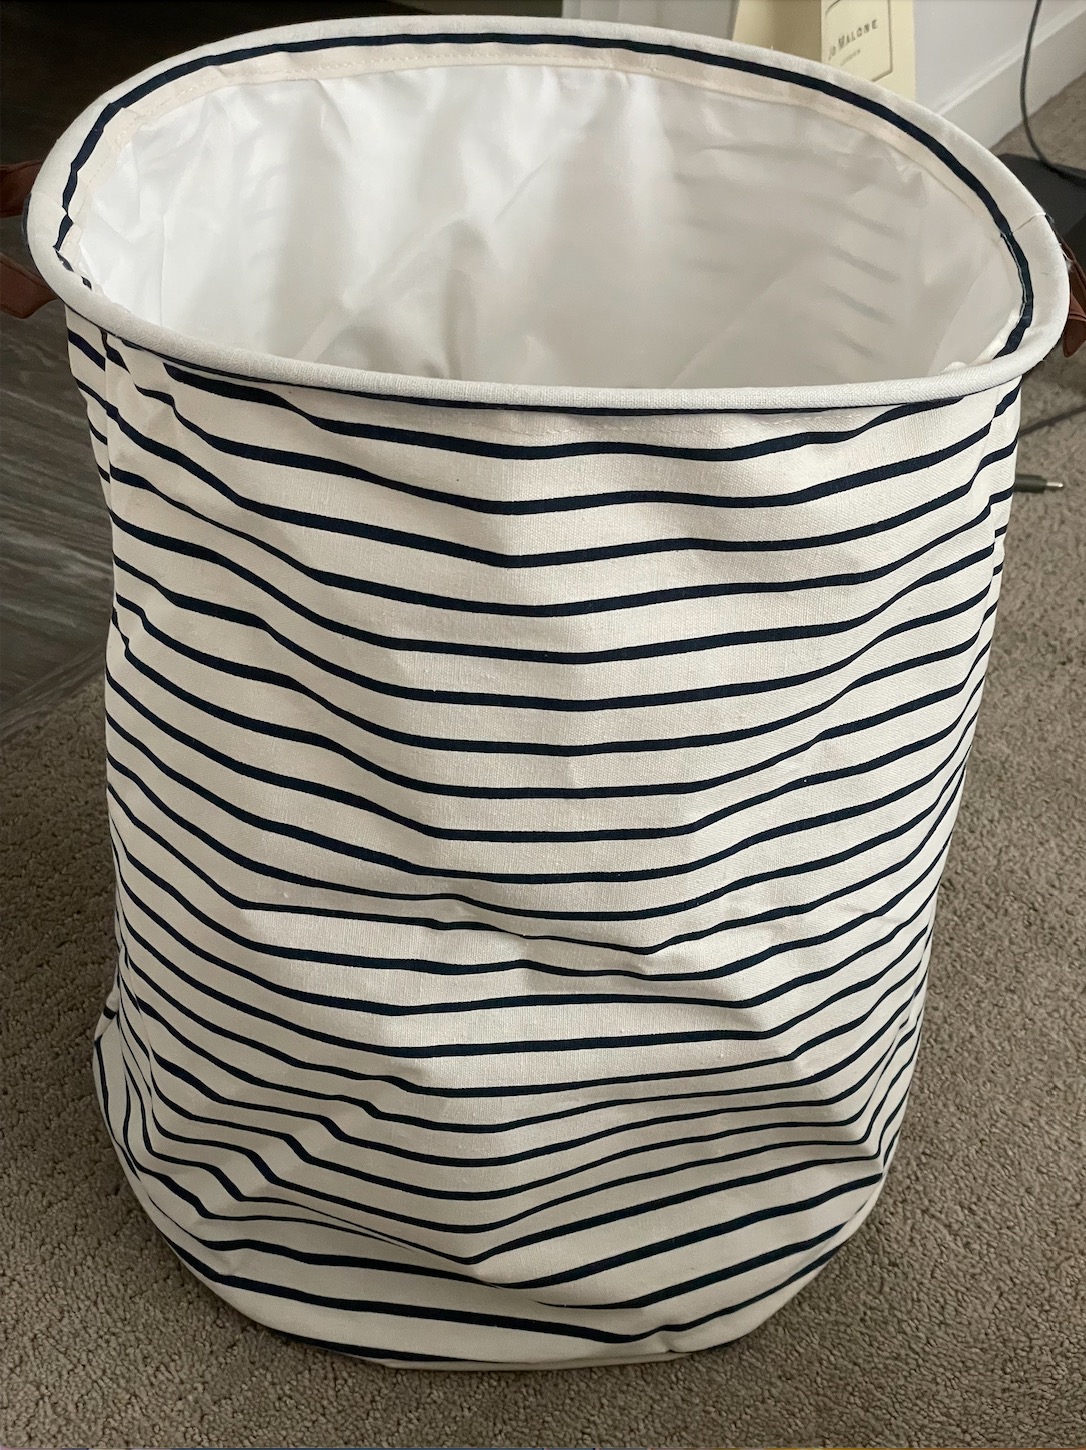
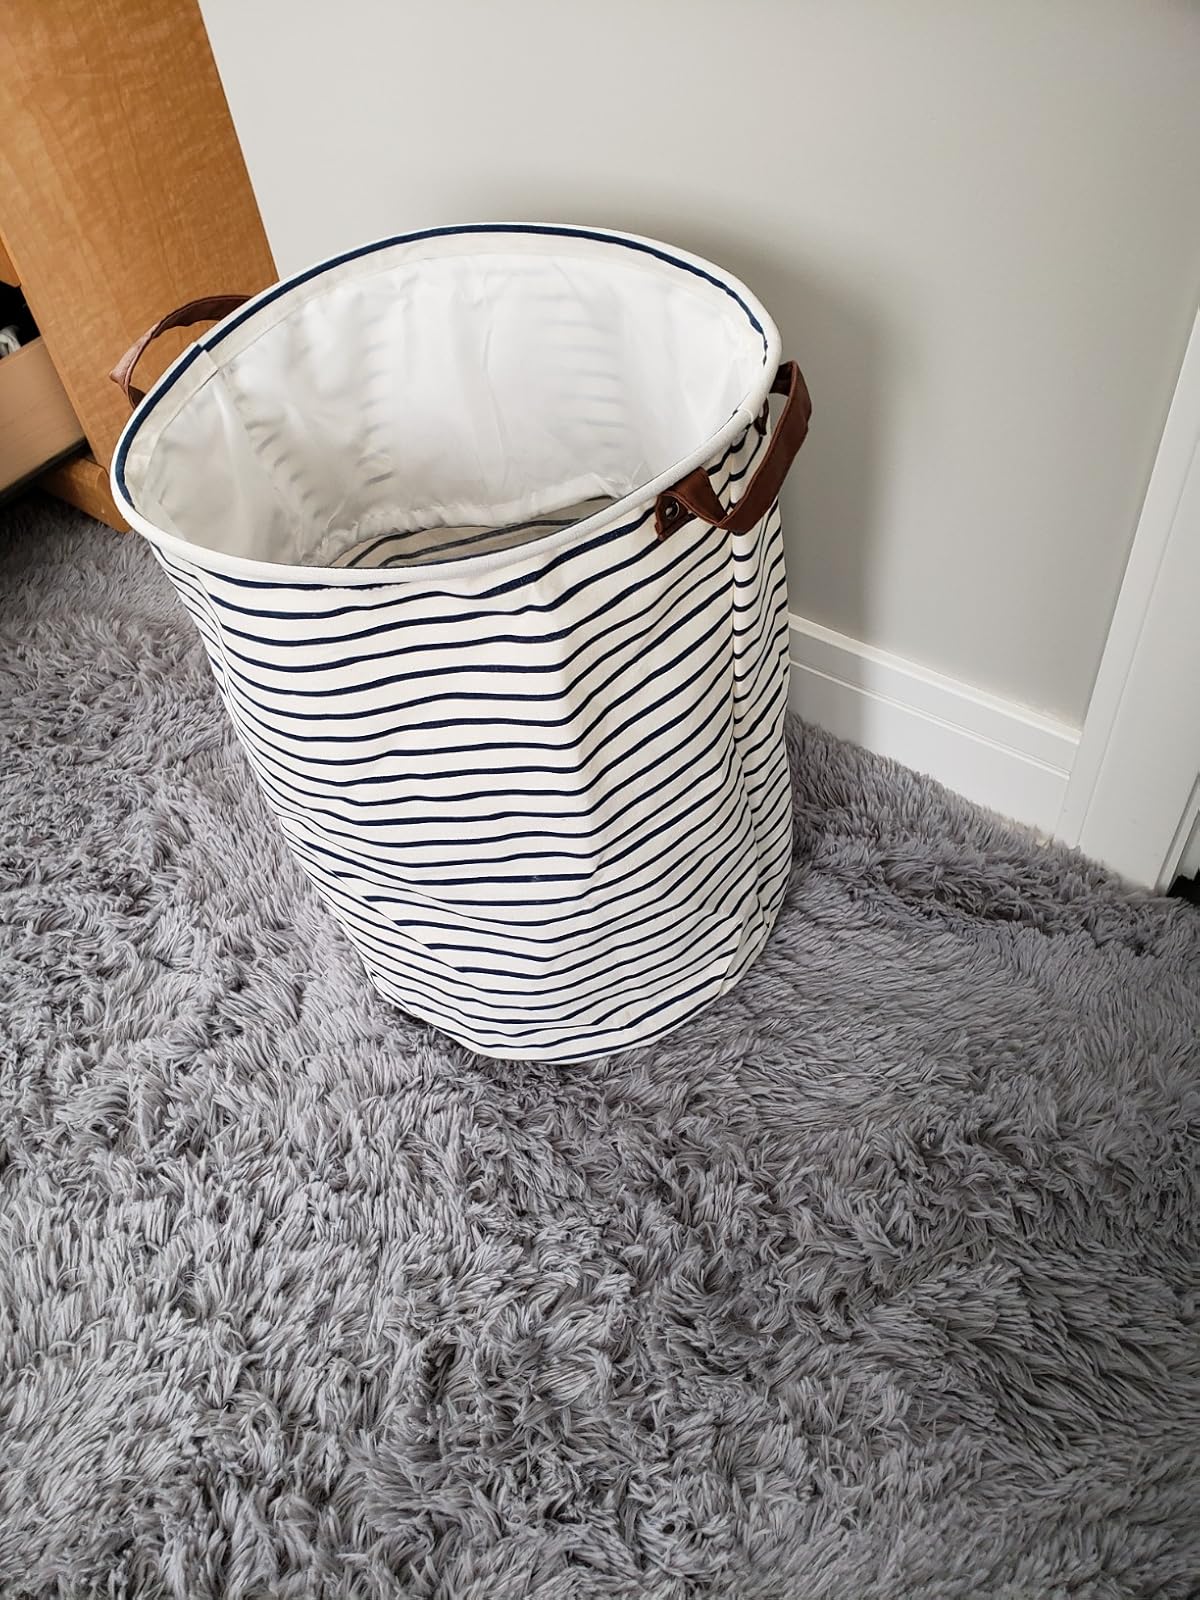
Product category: items_hamper
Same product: yes